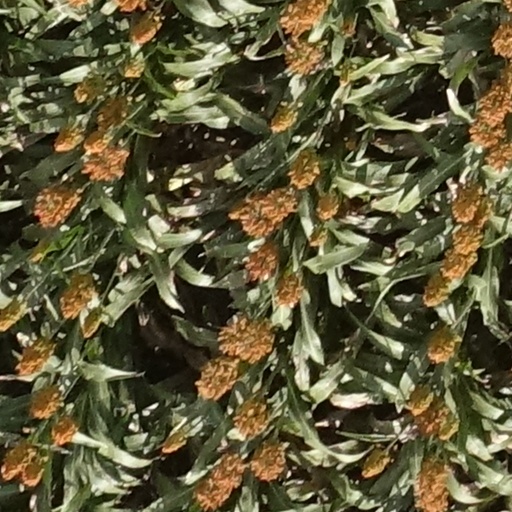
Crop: sorghum